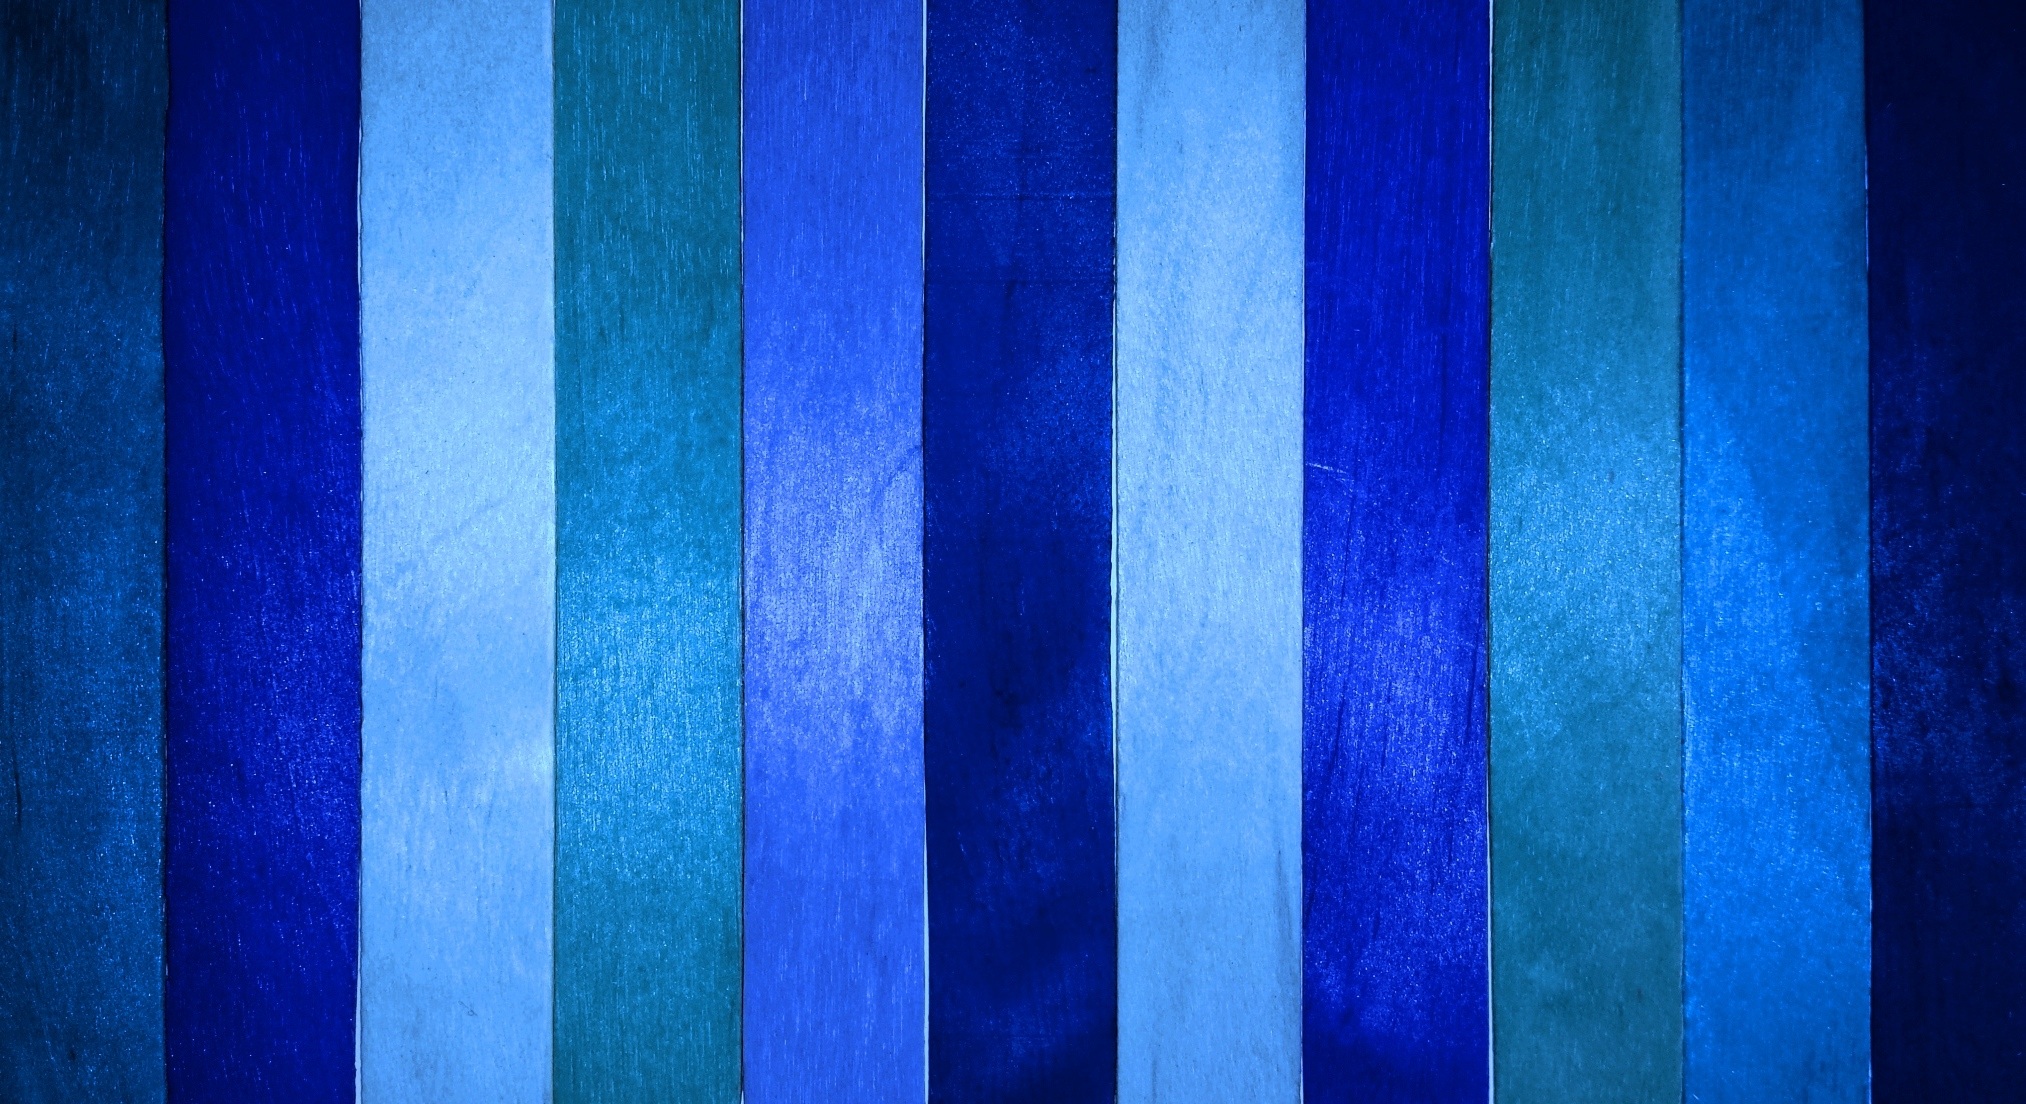
landscape, outdoor, light, fence, wood, field, farm, vintage, sunlight, texture, floor, old, wall, country, rustic, rural, pattern, line, spring, green, color, natural, grunge, blue, colorful, circle, background, design, decorative, wooden, symmetry, shape, backdrop, computer wallpaper